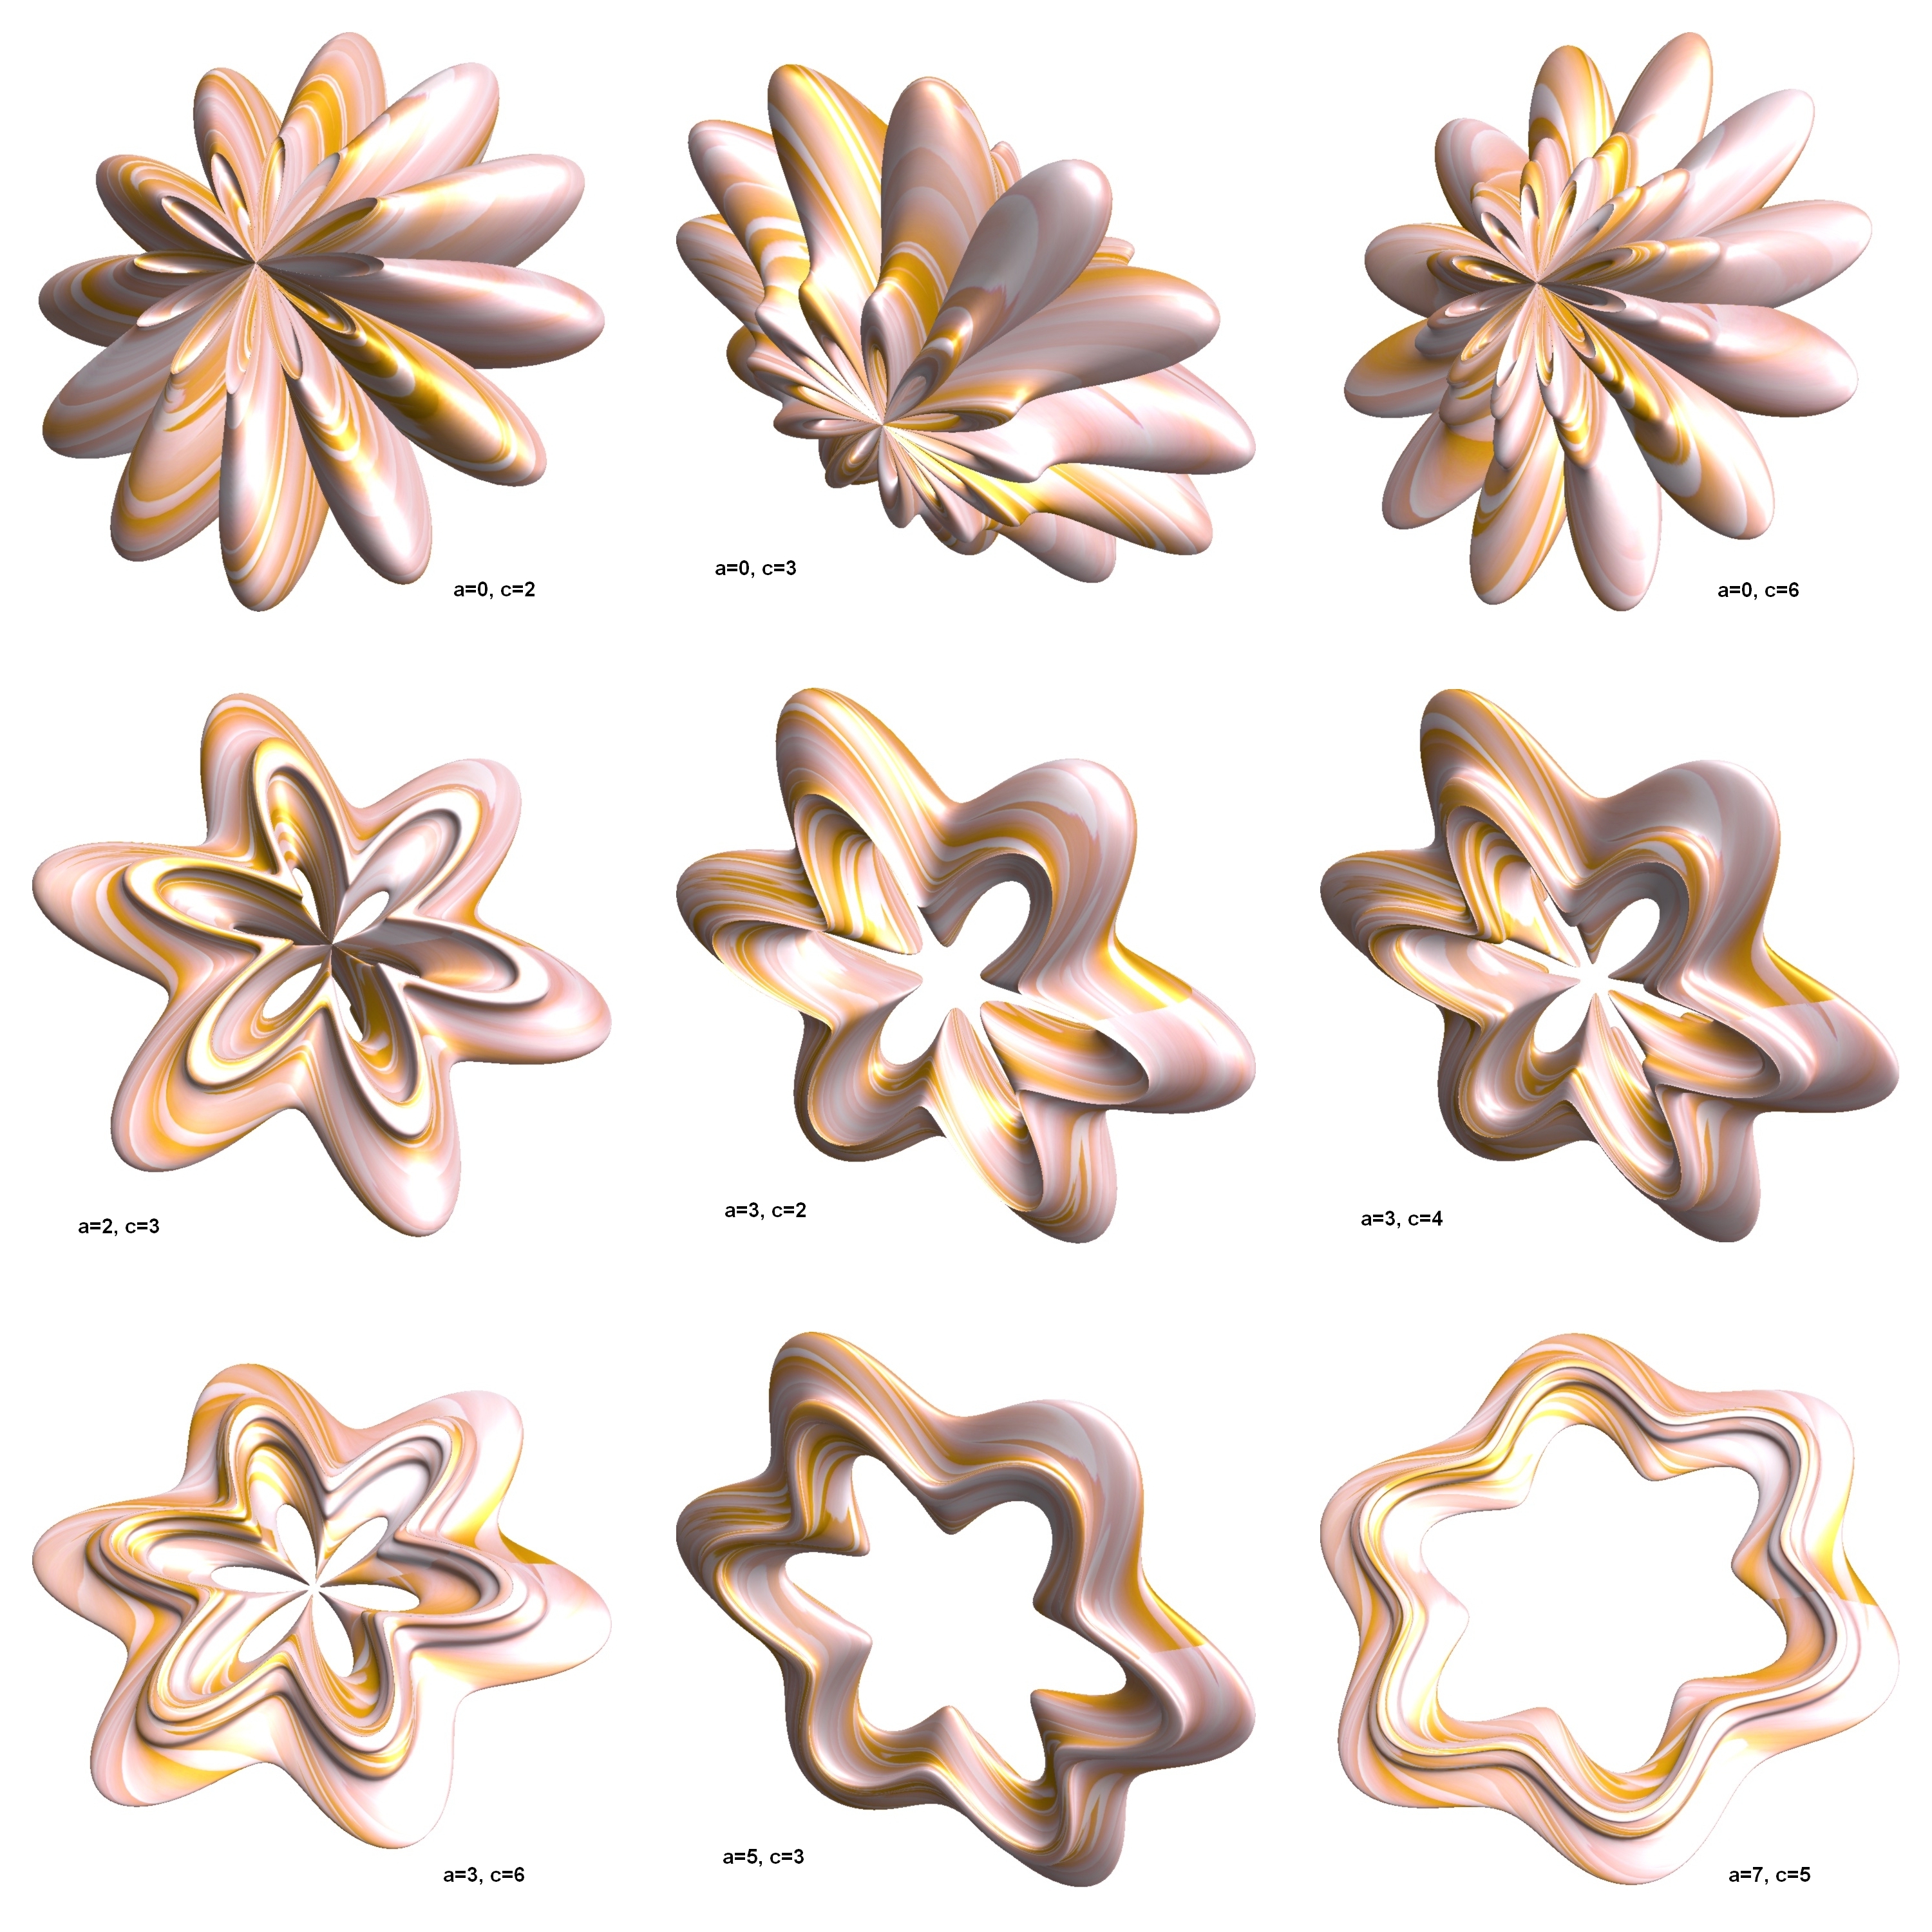
structure, wheel, texture, flower, petal, pattern, geometry, sculpture, cool image, design, symmetry, 3d, graphic, shape, torus, mathematica, cg, parametricplot3d, code, program, algorithm, geometricsculpture, hexagram